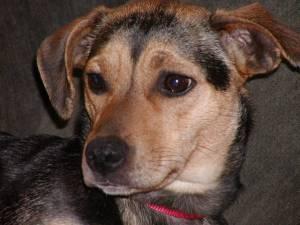
miniature pinscher